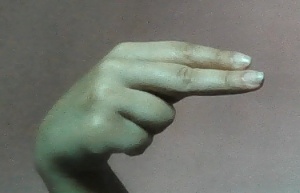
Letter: ain